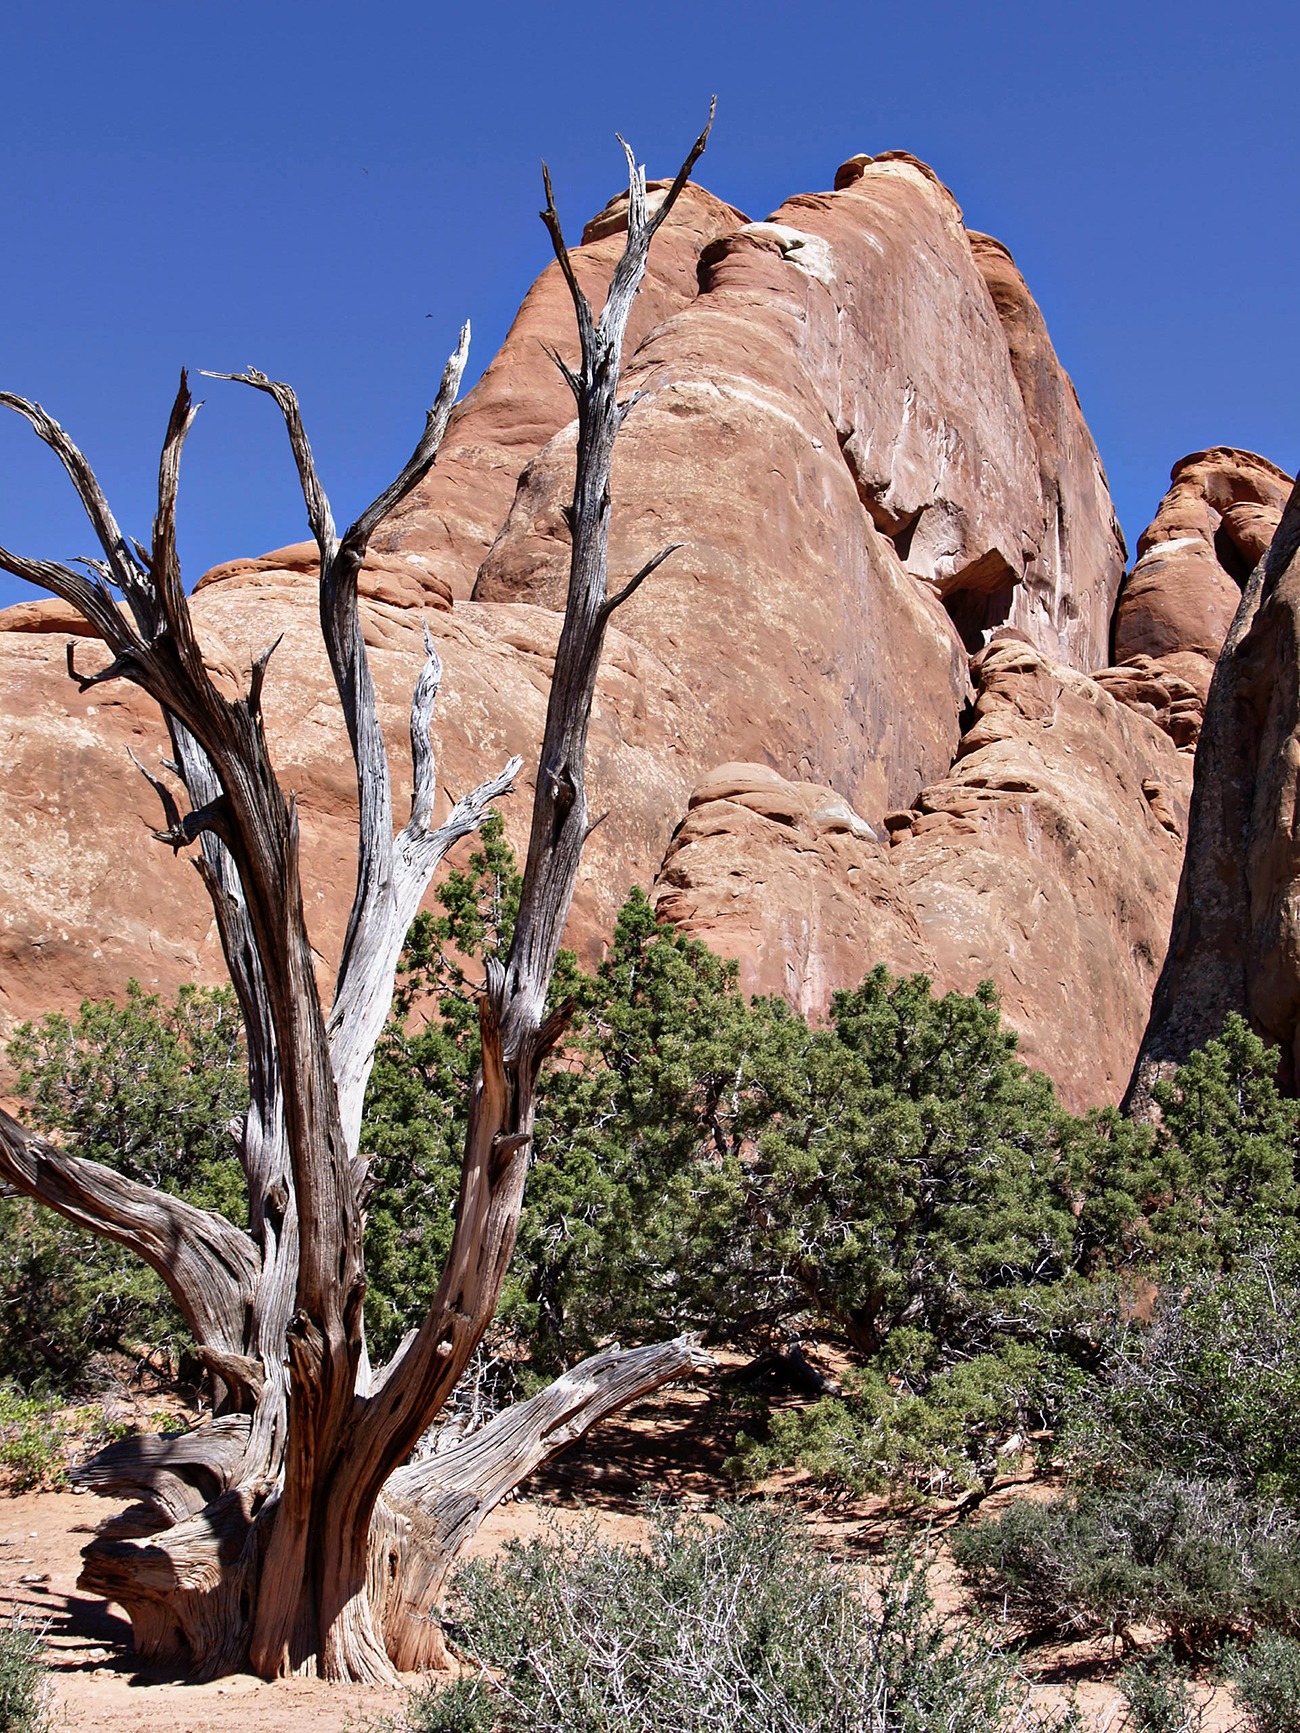
landscape, tree, nature, rock, wilderness, desert, formation, arch, red, usa, erosion, rocks, geology, utah, tourist attraction, natural environment, woody plant, devil's garden, arches nationa park